2021 Shelbourne F.C. season

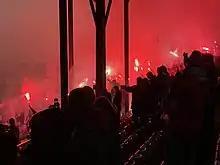
Fans at Tolka Park

Shelbourne began the 2021 season with a 0–0 draw away to Galway United; Georgie Poynton, Sean Quinn and Ryan Brennan were the only surviving members of the 2020 squad in the starting eleven, with ex-Cork City defender Kevin O'Connor standing in as captain. New signing Glen McAuley received a red card in the 41st minute for a dangerous challenge on Maurice Nugent in a game which saw 9 players make their Shels debuts. Following a 3–3 draw with Bray Wanderers, Shels picked up their first win of the season at home to Wexford, an own goal by Conor Crowley settling the tie. Shelbourne won 11 out of the next 14 games and club captain Luke Byrne returned to the starting line up for the 1–0 win at home to Athlone Town on 7 May 2021. The Reds topped the league table the following week after their 2–1 win away to Cobh Ramblers, and stayed there unopposed for the rest of the season.